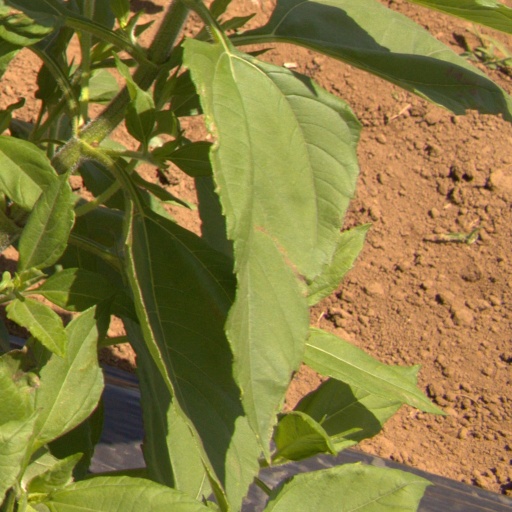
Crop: Jerusalem artichoke